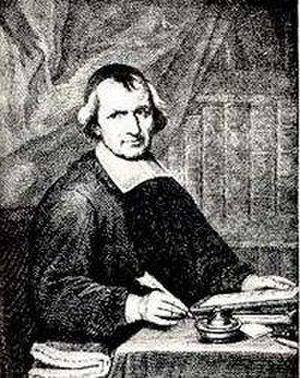
Antoine Arnauld. Antoine Arnauld (1612-1694). 日本語: Antoine Arnauld. Polski: Antoni Arnauld. Português: Antoine Arnauld. Svenska: Antoine Arnauld d. y. Українська: Арно Антуан.
Alexandre Dubois était curé de Rumegies de 1686 à son décès.
Antoine Arnauld, surnommé le Grand Arnauld par ses contemporains pour le distinguer des autres membres de sa famille, est un prêtre, théologien, philosophe et mathématicien français, l'un des principaux chefs de file des jansénistes. C'est un ardent opposant aux libertins, aux protestants, à ceux favorables à la scolastique et aux jésuites. Il est mort en Belgique mais son corps post-mortem fut transporté, en 1710, en France, à Palaiseau où il repose désormais.
La famille Arnauld, ou Arnaud, propriétaire des seigneuries de la Mothe, de Bessac, de la Besse, de Villeneuve, de Ronzière et d'Artonne, puis d'Andilly, de Corbeville et du marquisat de Pomponne, est une famille janséniste au XVIIᵉ siècle. Originaire d'Auvergne, elle trouve ses racines à Herment, où elle est attestée dès le XIIIᵉ siècle. Ses membres y occupent pendant plus de deux siècles des offices de notaires ducaux ou royaux, mais aussi des charges de consuls, de capitaines-gouverneurs du château d'Herment.